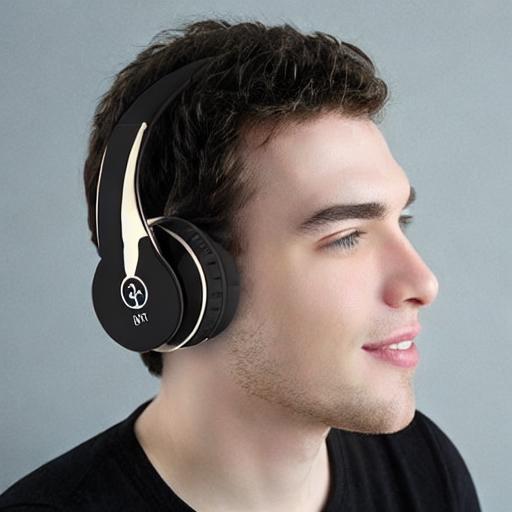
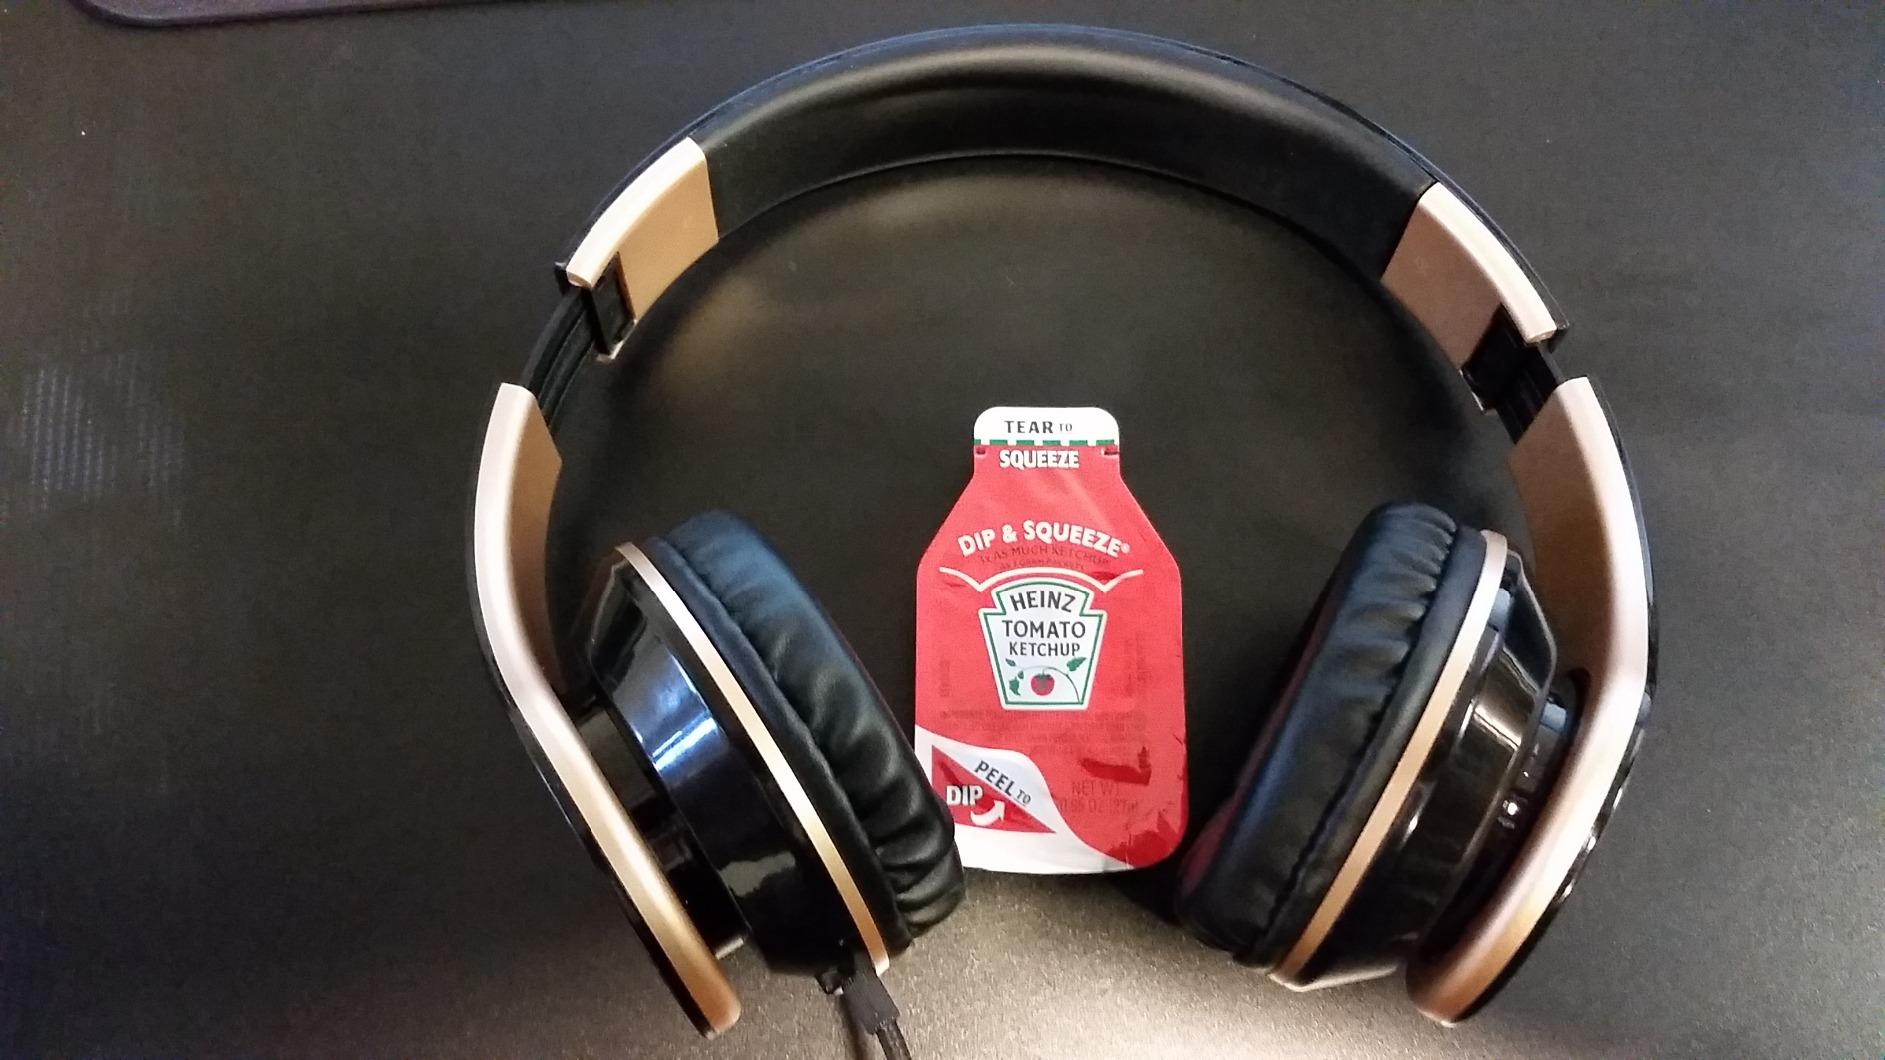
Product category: headphones
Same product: no